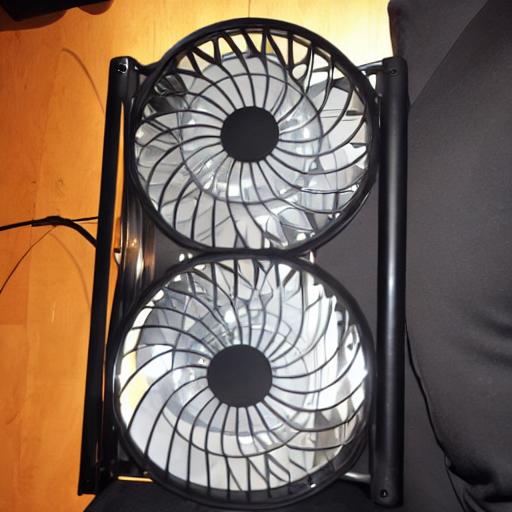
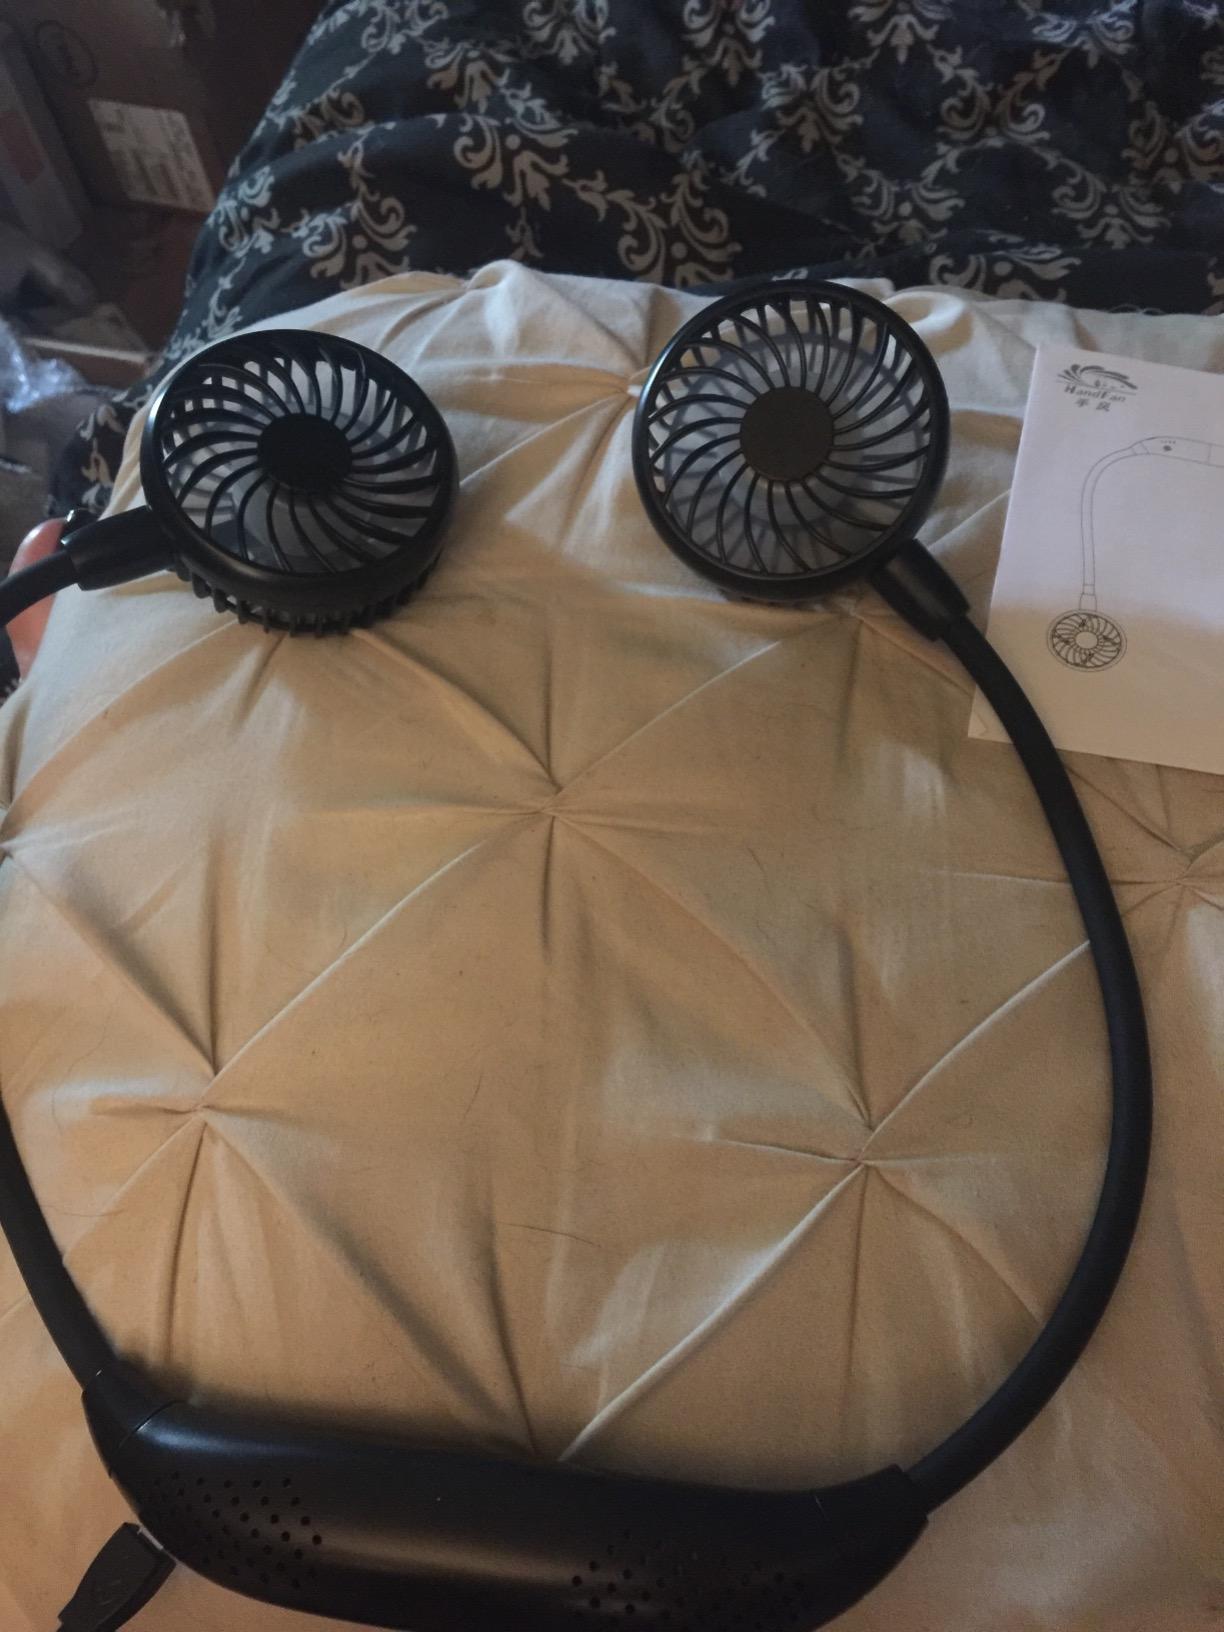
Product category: fan
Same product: no